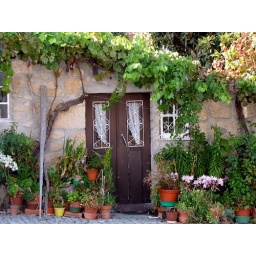
Simple house like this one is still possible to see in the mountain part of Portugal.